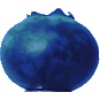
Label: Huckleberry 1